Anne of Cleves

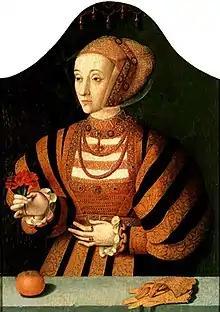
A portrait of Anne in the 1540s by Bartholomäus Bruyn the Elder

The artist Hans Holbein the Younger was dispatched to Düren to paint portraits of Anne and her younger sister, Amalia, each of whom Henry VIII was considering as his fourth wife. Henry required the artist to be as accurate as possible, not to flatter the sisters. The portraits are now located in the Louvre Museum in Paris and the Victoria and Albert Museum in London. Another 1539 portrait, by the school of Barthel Bruyn the Elder, is in the collection of Trinity College, Cambridge.